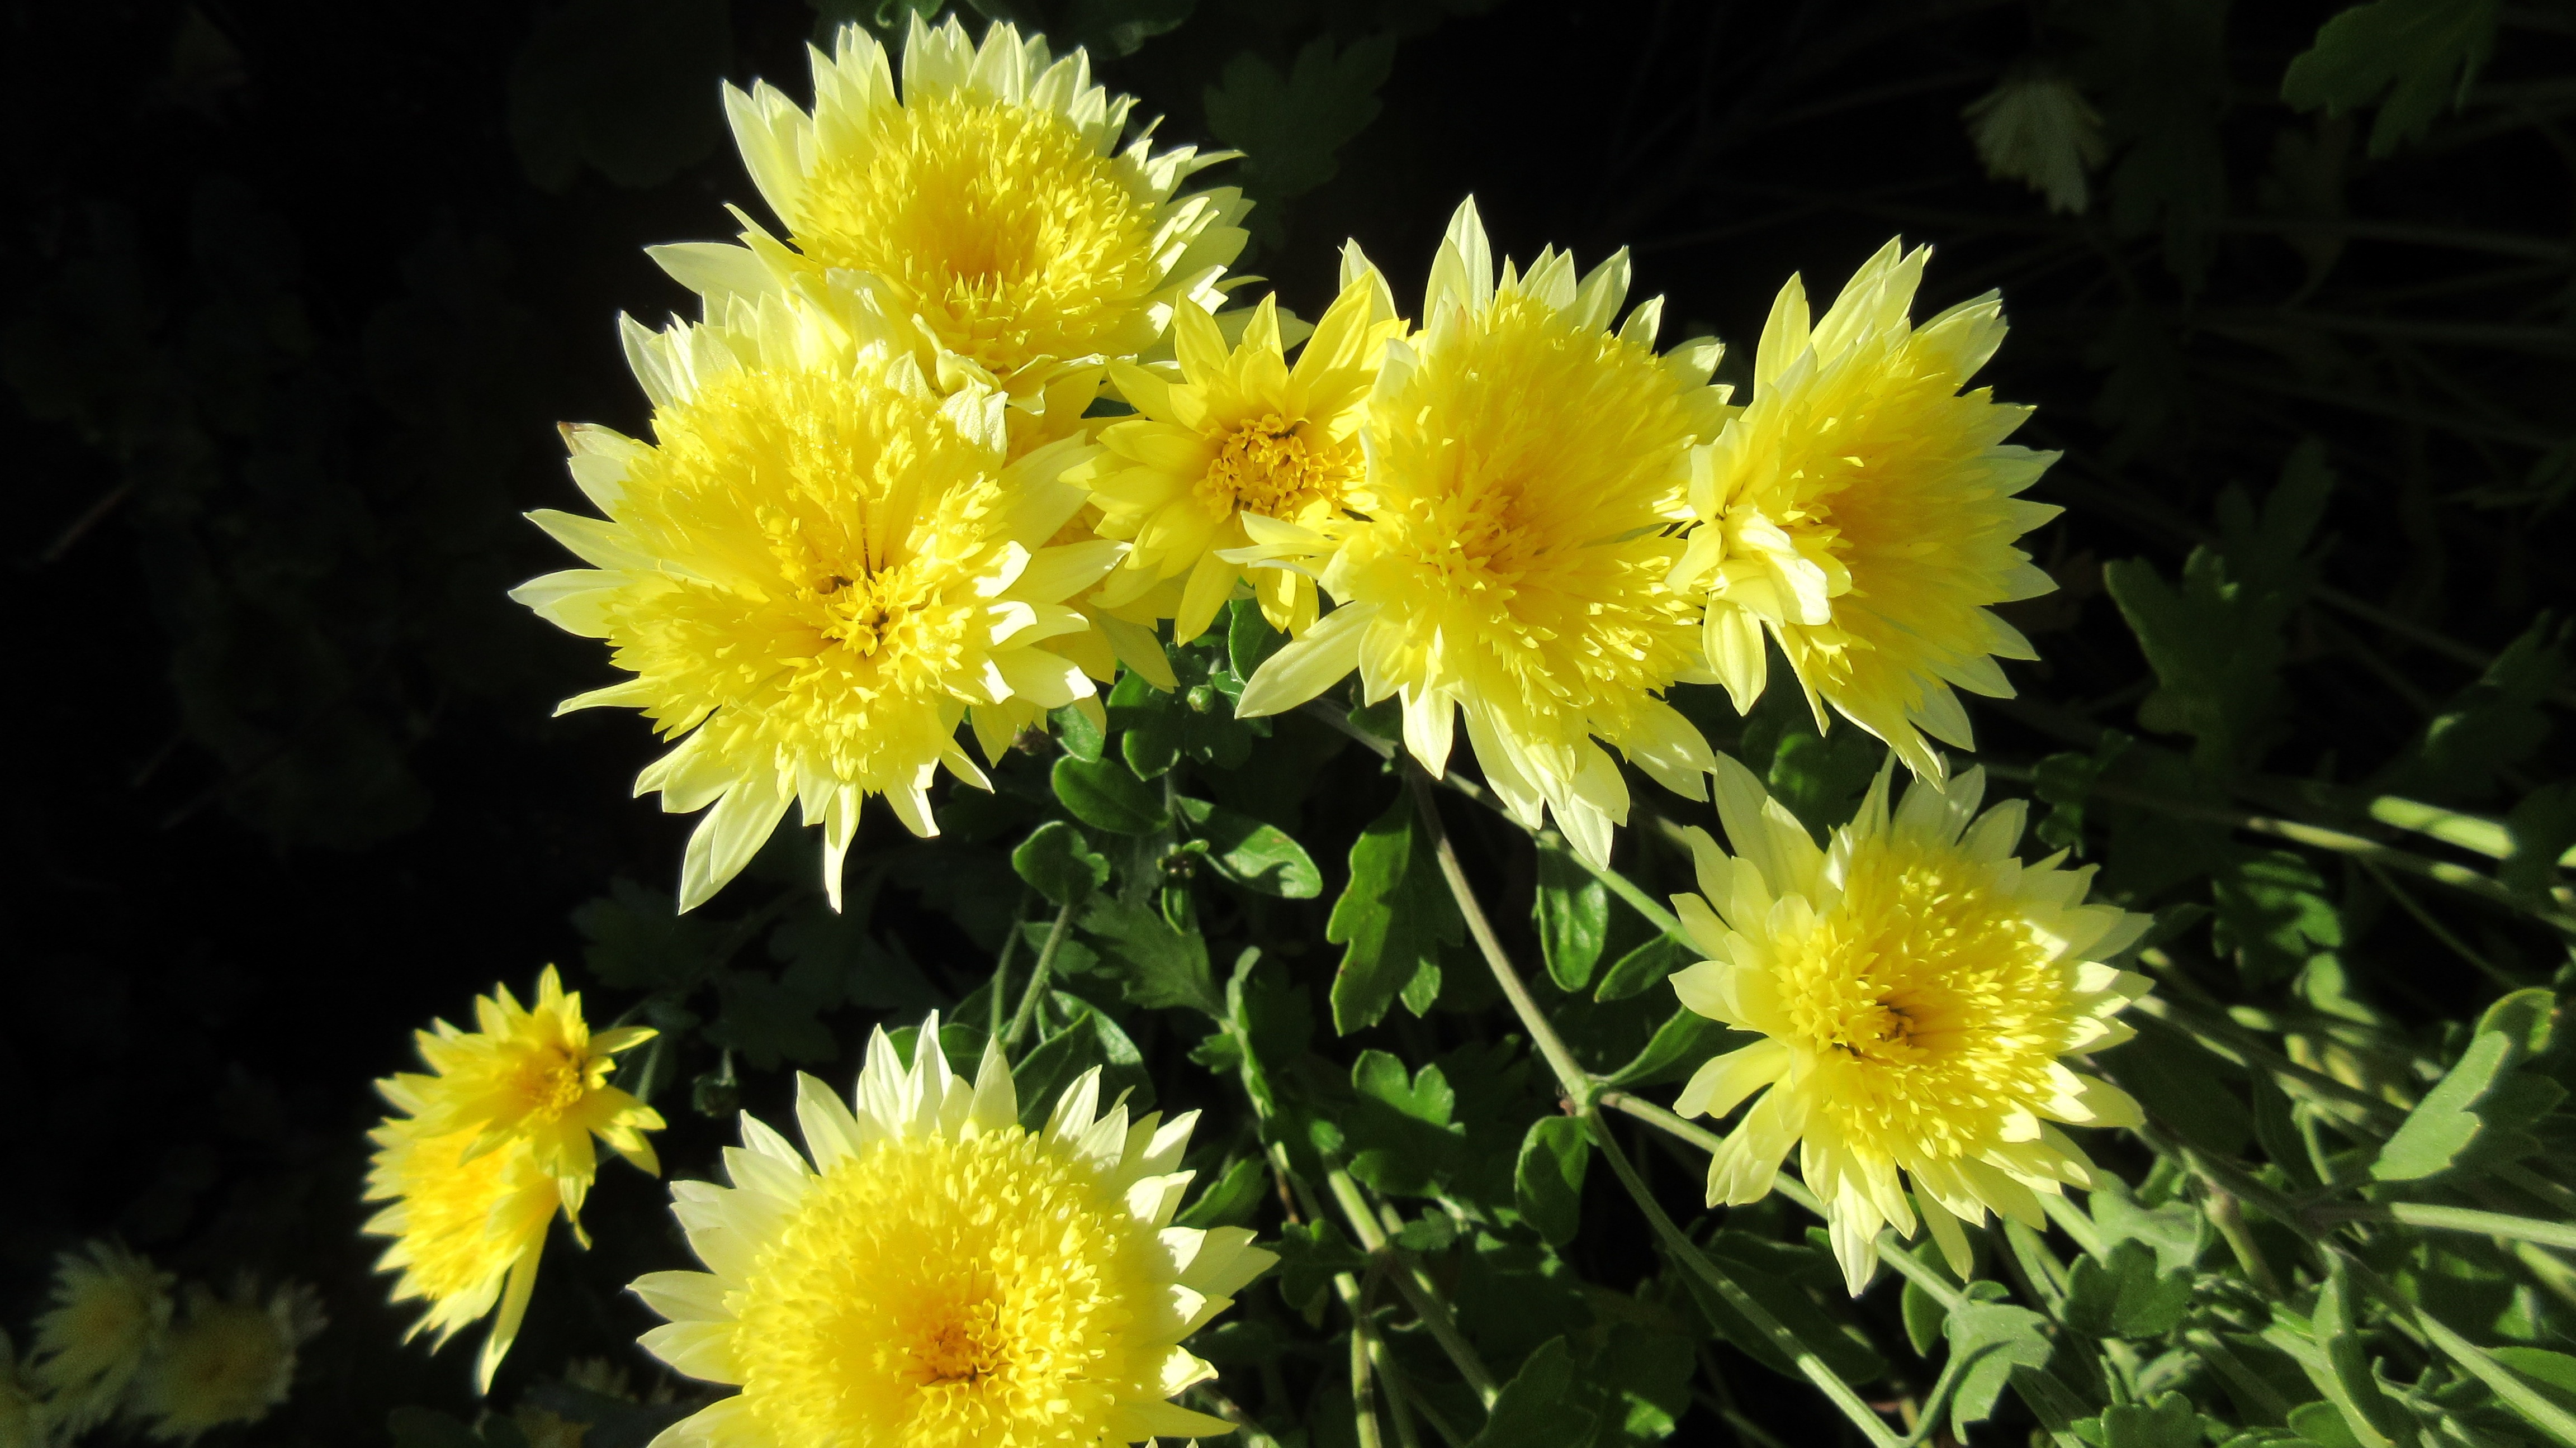
nature, plant, dandelion, flower, herb, autumn, botany, blooming, yellow, flora, wildflower, shrub, mum, chrysanthemum, macro photography, flowering plant, daisy family, land plant, chrysanths